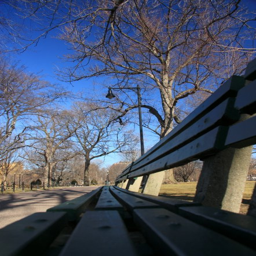
this is a close up picture of a park bench
A bench in a park with bare trees.
some benches sitting next to some bare trees
A park bench with a bunch of barren trees and a street light.
a long wooden bench resting underneath a bare tree